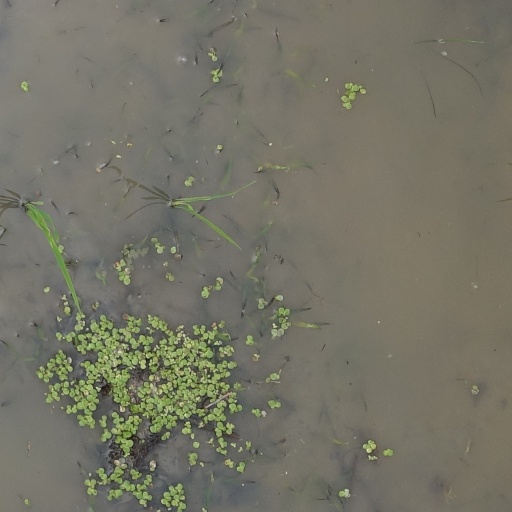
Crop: rice